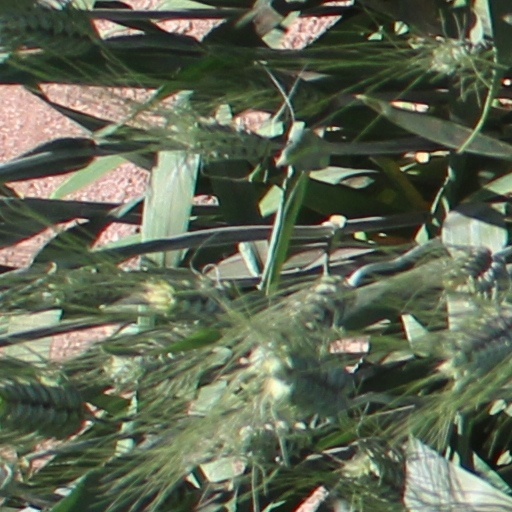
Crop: wheat